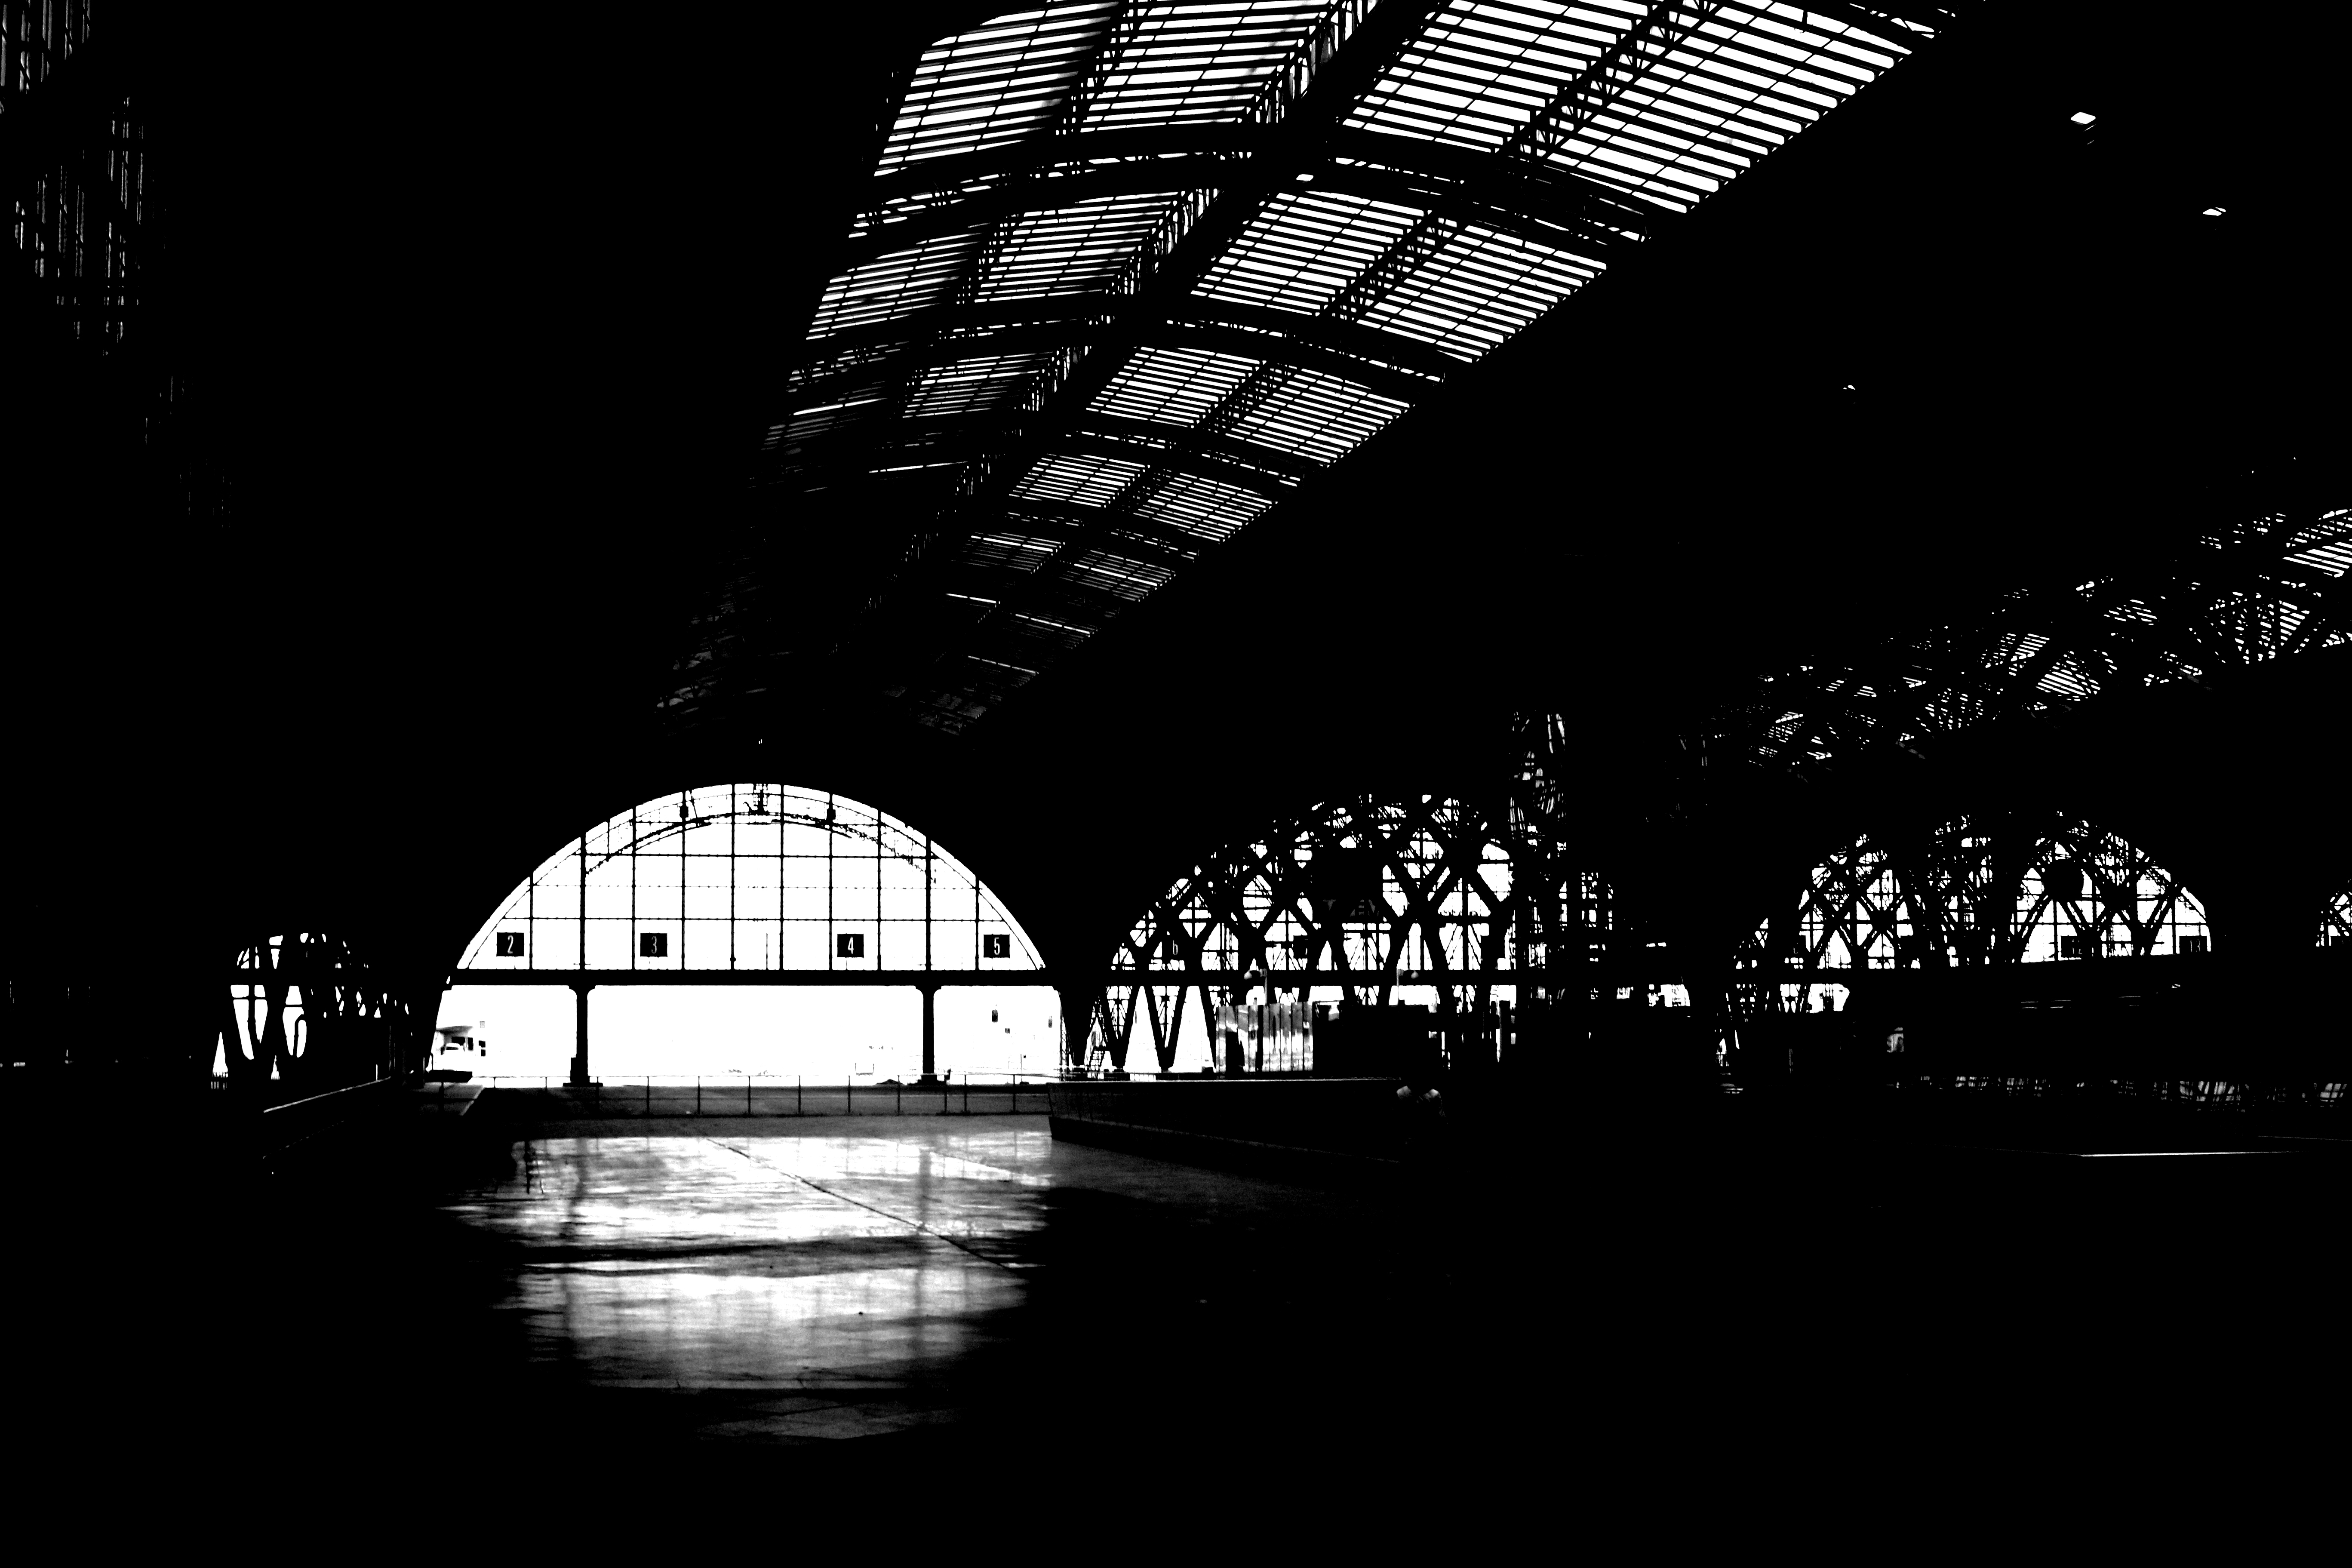
light, black and white, white, skyline, night, photography, cityscape, line, reflection, darkness, black, monochrome, bw, blackandwhite, blackwhite, symmetry, germany, alemania, allemagne, leipzig, sw, schwarzweiss, schwarzweis, shape, germania, schwarzweissfotografie, hauptbahnhof, schwarzweisfotografie, centralstation, monochrome photography